1964 NCAA University Division basketball championship game

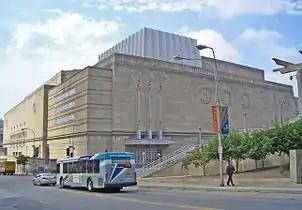
The Municipal Auditorium in Kansas City, Missouri, hosted the championship game.

The 1964 NCAA University Division Basketball Championship Game was the finals of the 1964 NCAA University Division basketball tournament and it determined the national champion for the 1963-64 NCAA University Division men's basketball season. The game was played on March 21, 1964, at the Municipal Auditorium in Kansas City, Missouri. It featured the UCLA Bruins of the Athletic Association of Western Universities, and the Duke Blue Devils of the Atlantic Coast Conference. This was the first championship game since 1959 to not feature a team from Ohio.